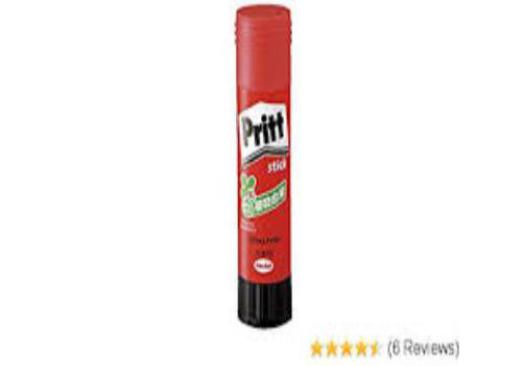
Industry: Necessities